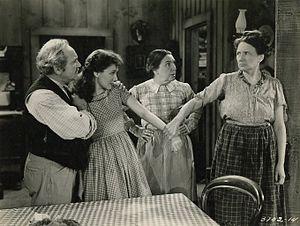
George Cleveland, né le 17 septembre 1885 à Sydney, mort le 15 juillet 1957 à Burbank, est un acteur canadien.
Gilbert « Gil » Warrenton est un directeur de la photographie américain, né le 7 mars 1894 à Paterson, mort le 21 août 1980 dans le comté de Riverside.
Sarah Padden est une actrice anglaise, de son nom complet Sarah Ann Padden, née le 16 octobre 1881 à Londres, ville où elle est morte le 4 décembre 1967.